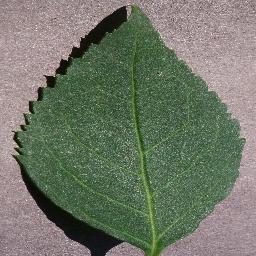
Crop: cherry
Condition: (including_sour)_healthy